History of Piedmont, California

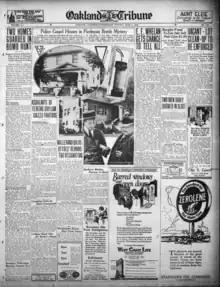
A photograph of the front page of the Oakland Tribune describing bomb threats against the first black homeowners in Piedmont, California

Racially restrictive housing covenants and redlining excluded non-whites for many years. The American sociologist and historian James W. Loewen identified Piedmont as a "probable" sundown town, meaning that non-whites were not welcome after dusk and could face violence and intimidation.